Smilax glauca

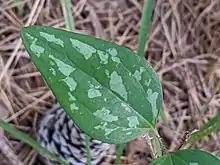
"Smilax glauca" leaf

"Smilax glauca" is a woody vine that succeeds in most soils in sun and in semi-shaded areas. It can grow over trees, shrubs, or stumps. It is a dioecious plant; an evergreen climber that can grow to 5 meters, it flowers in June and is leafy all year. The flowers have six tepals and stamens and the ovule bearing flowers have one superior ovary. This species can survive in sandy, loamy, and clay soils. "Smilax glauca" produces berries, generally in the winter. The leaves of the species are simple; there is a single leaf per node that dies in the winter. This plant has fleshy berries. "Smilax glauca" is a monocot liana.